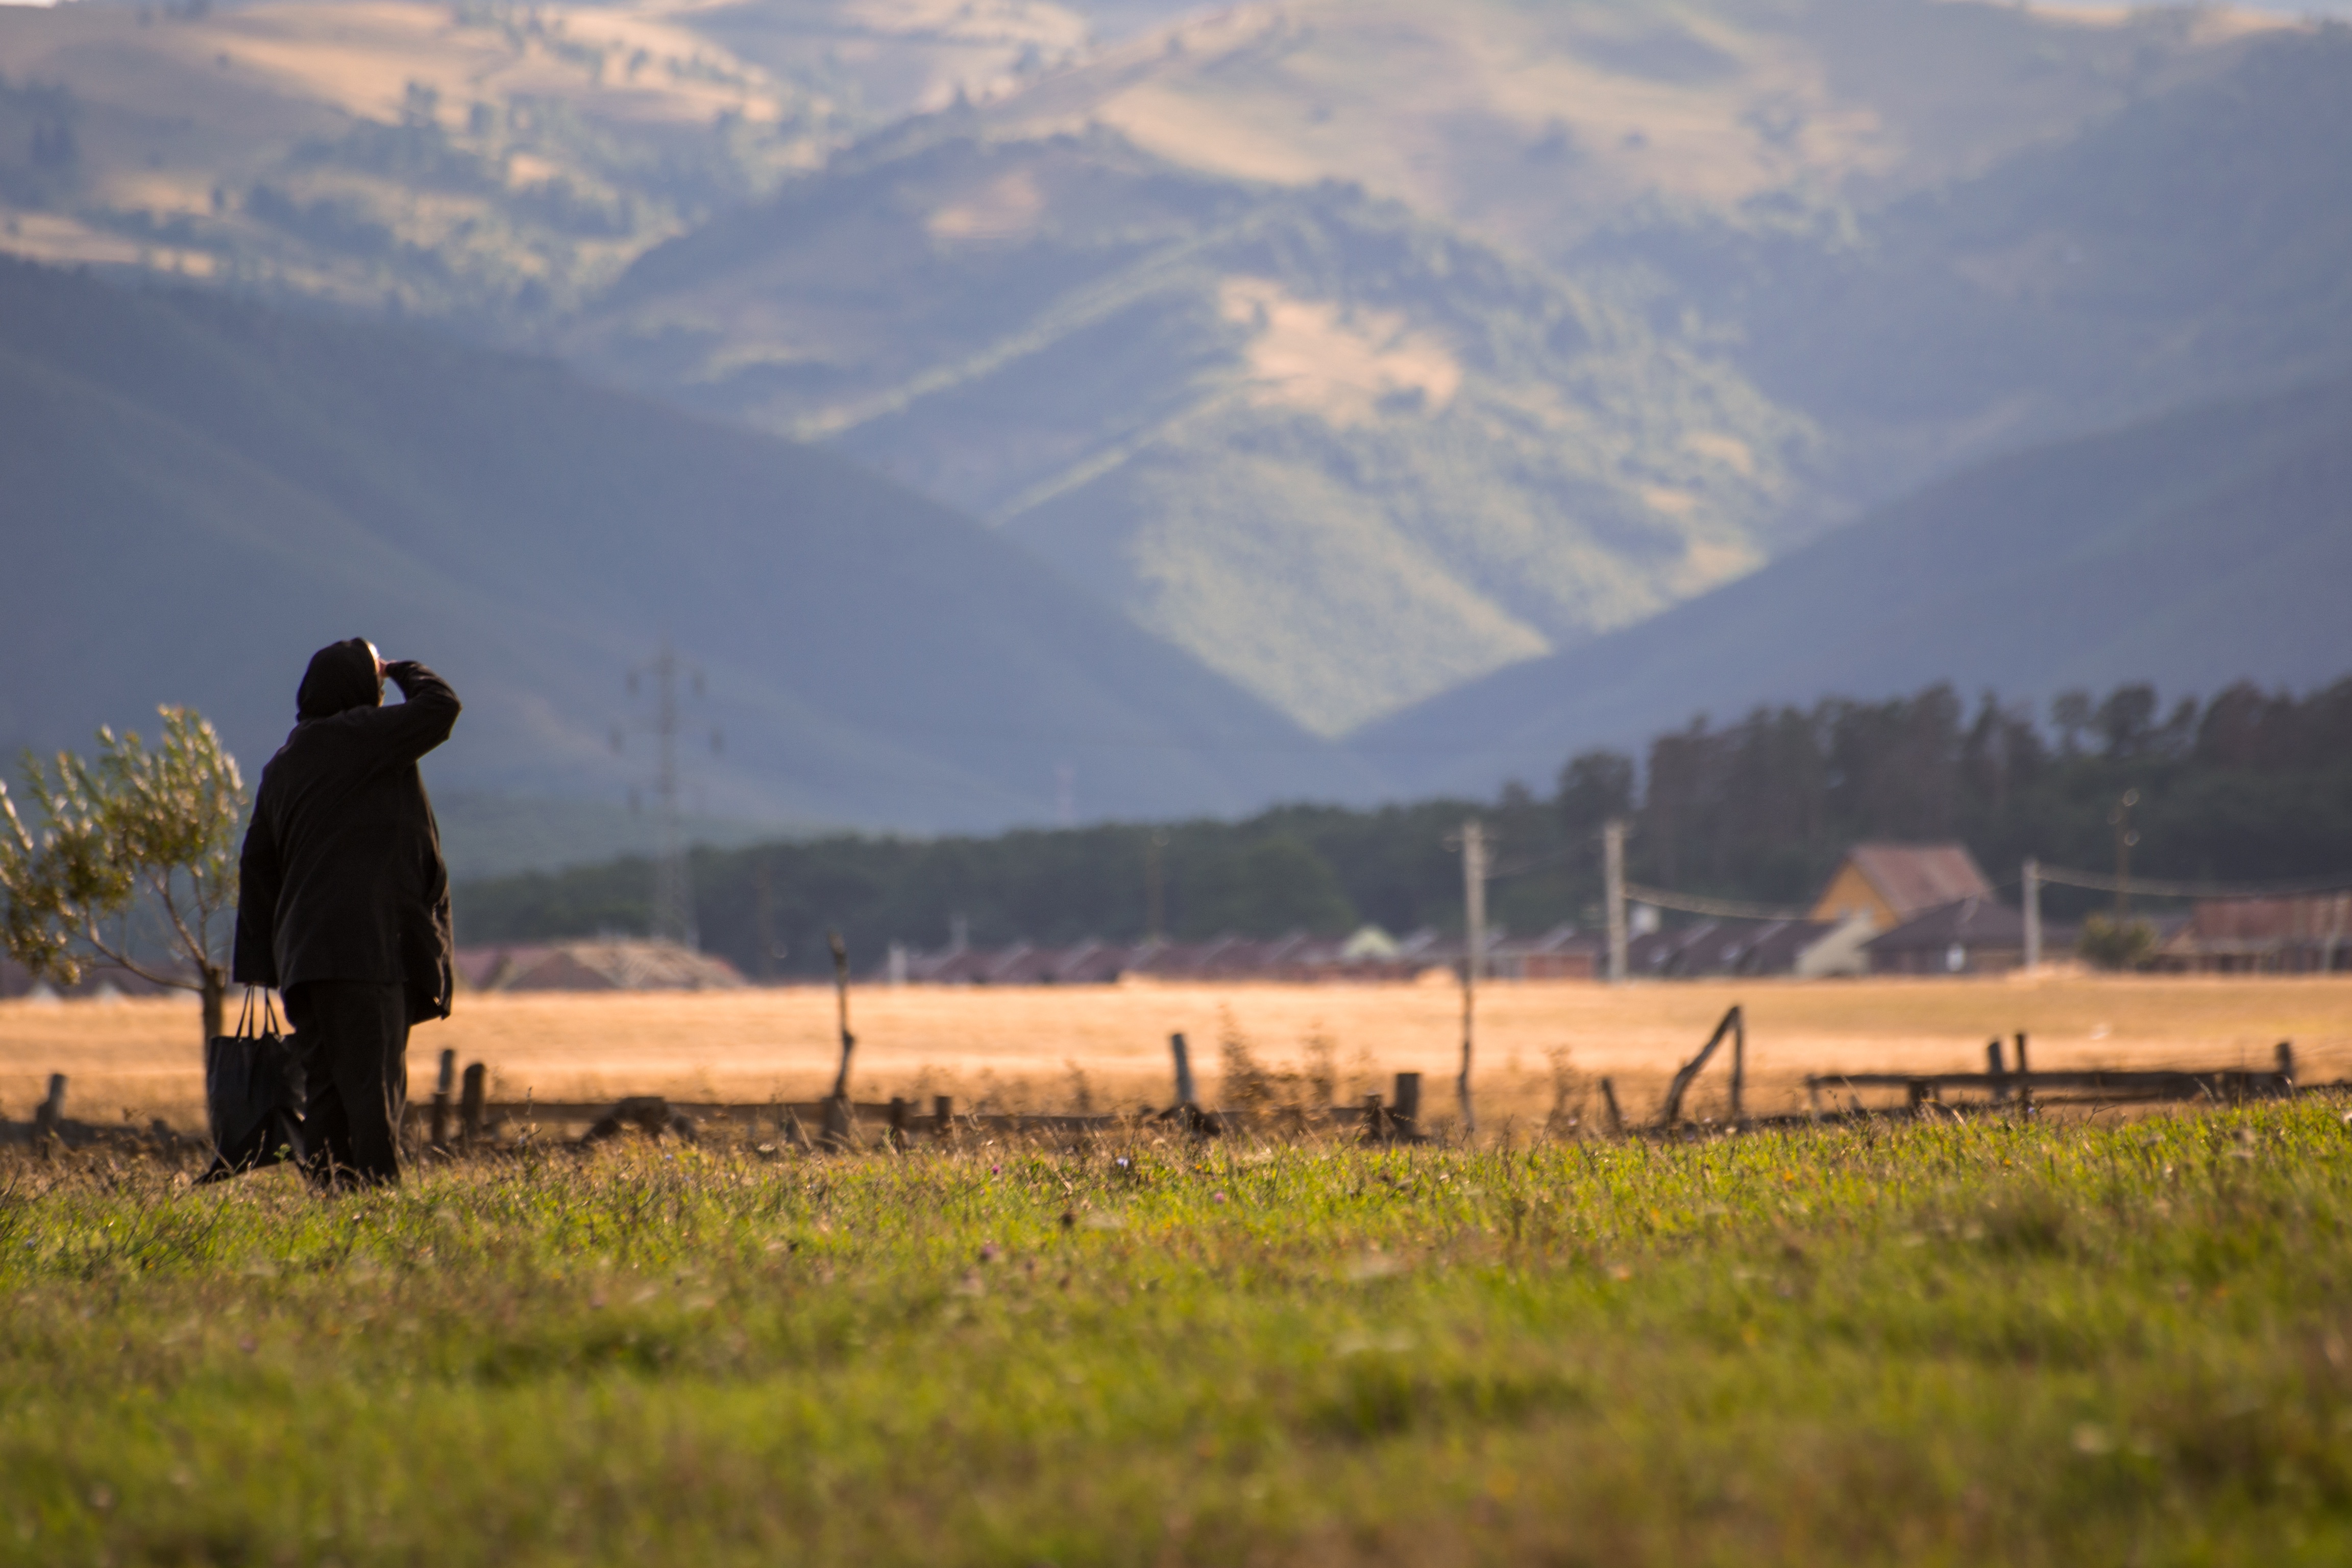
landscape, mountain, field, farm, prairie, morning, hill, ranch, agriculture, rural area